Archibald Smith

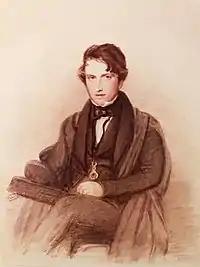
Archibald Smith of Jordanhill, upon graduation at Trinity College, Cambridge (Senior Wrangler)

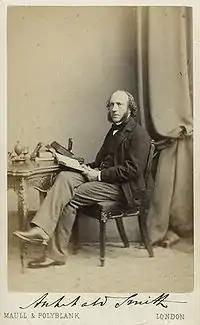
Carte de visite depicting Archibald Smith, 1860s.

Archibald Smith of Jordanhill (10 August 1813, in Greenhead, North Lanarkshire – 26 December 1872, in London) was a Scottish barrister and amateur mathematician.